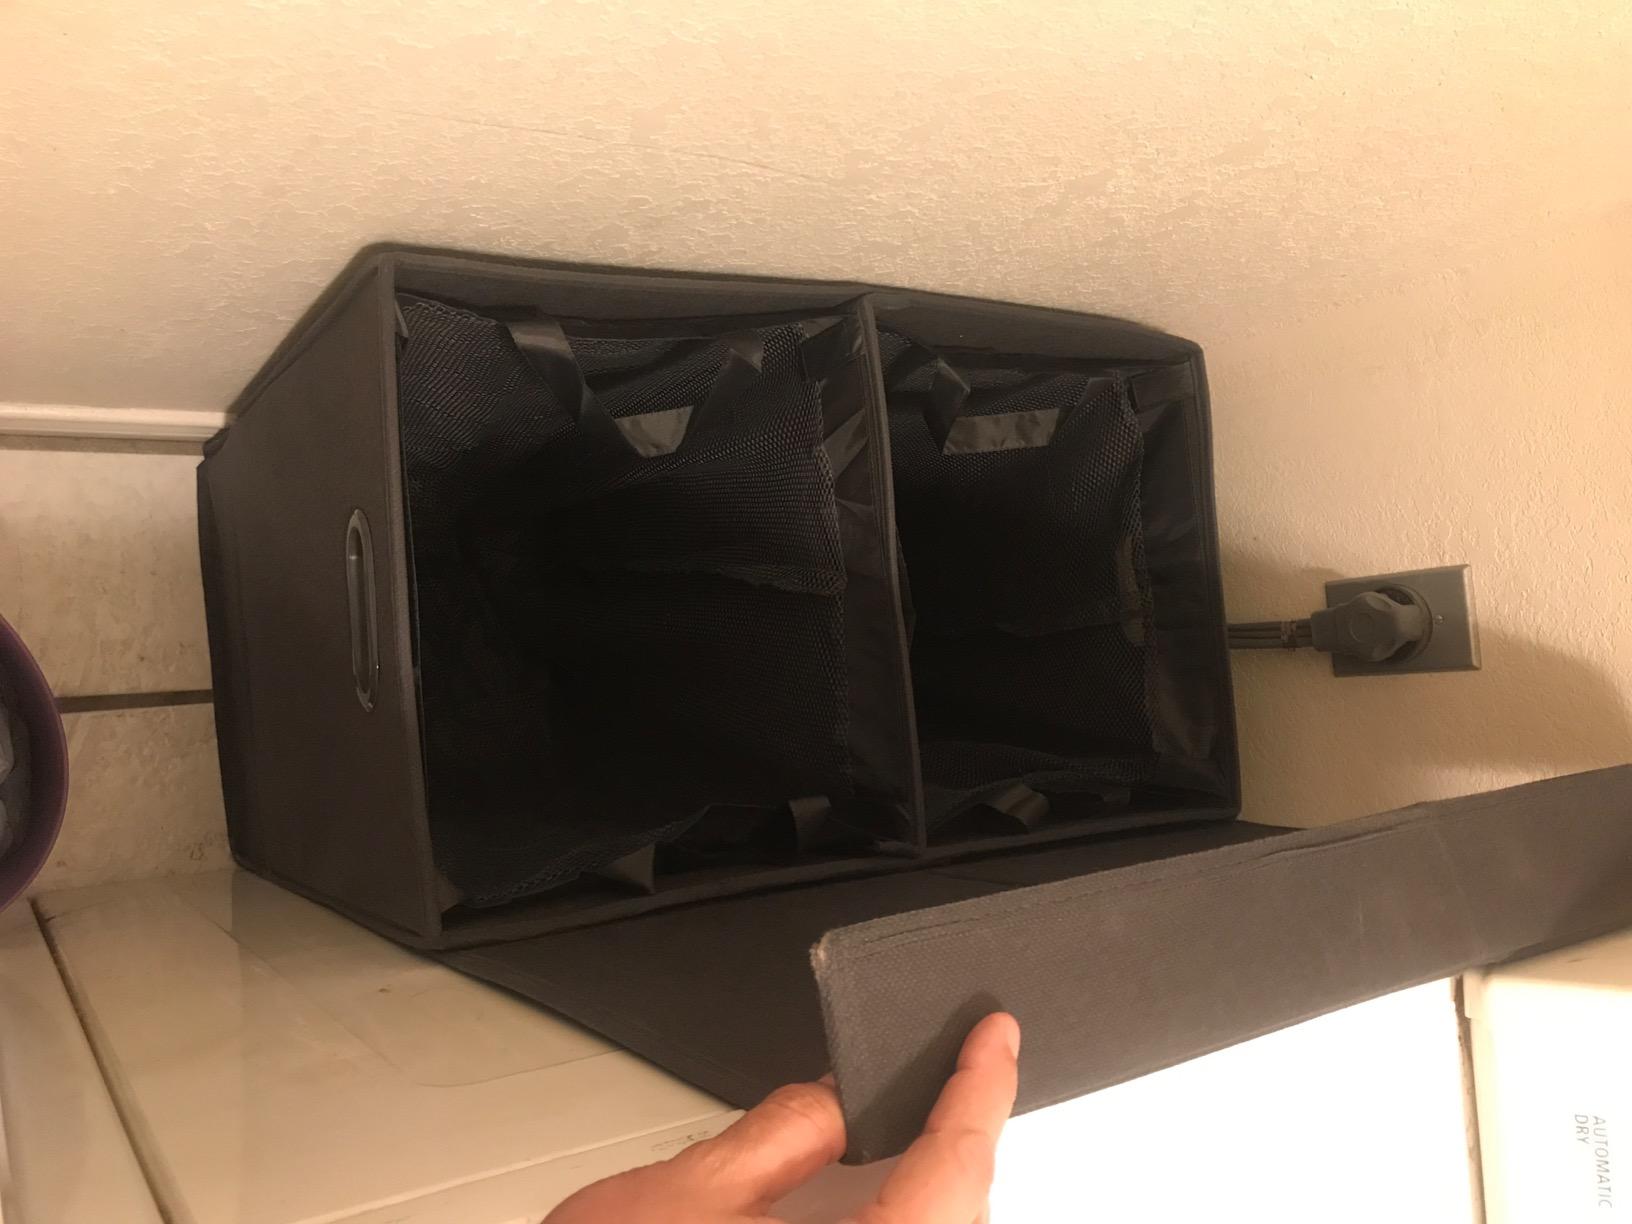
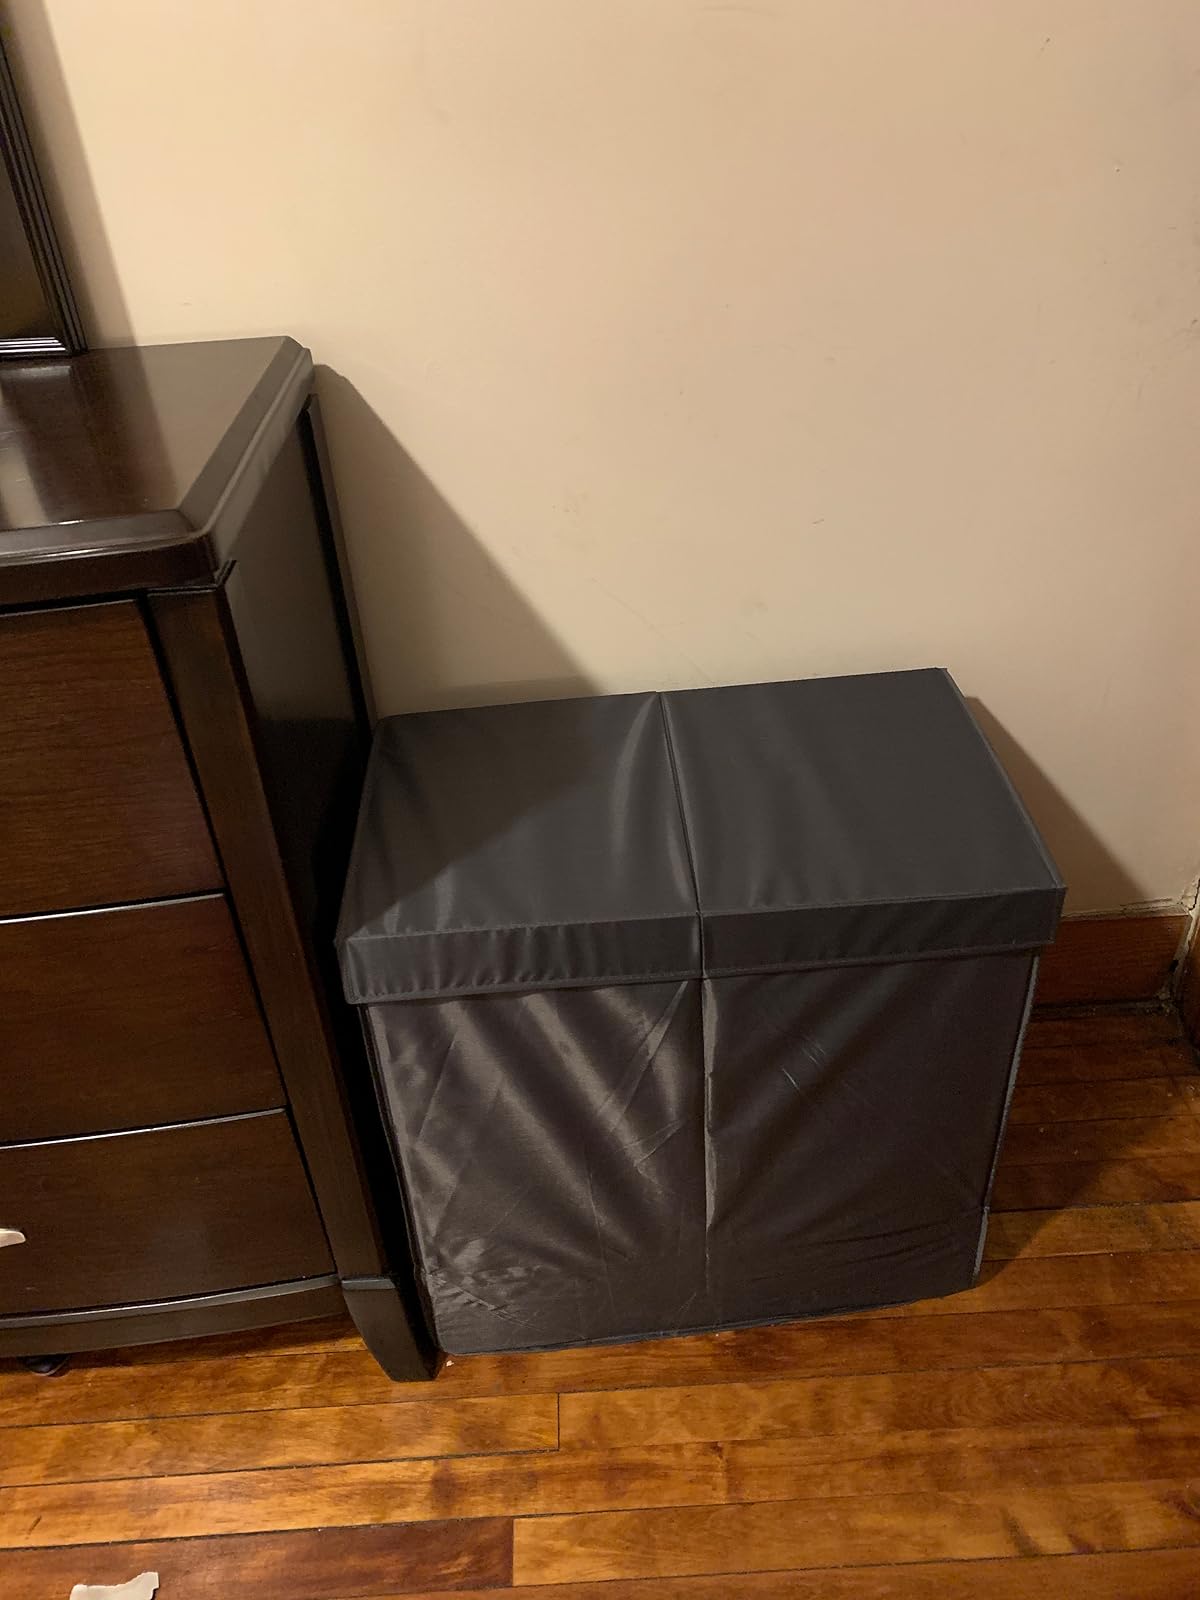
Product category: items_hamper
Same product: yes